17 Comae Berenices

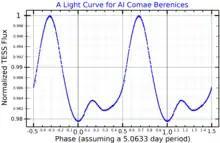
A light curve for AI Comae Berenices, plotted from "TESS" data

17 Com A is a magnetic chemically peculiar Ap star with a stellar classification of A0p or A0 SrCrEu, with the latter indicating the spectrum shows abundance anomalies of the elements strontium, chromium, and europium. The level of silicon in the atmosphere is also enhanced and it shows a significant helium deficiency. It has the variable star designation of AI Com, and is classified as an Alpha Canum Venaticorum variable and a suspected Delta Scuti variable. It has been identified as a suspected blue straggler.